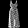
Label: Dress